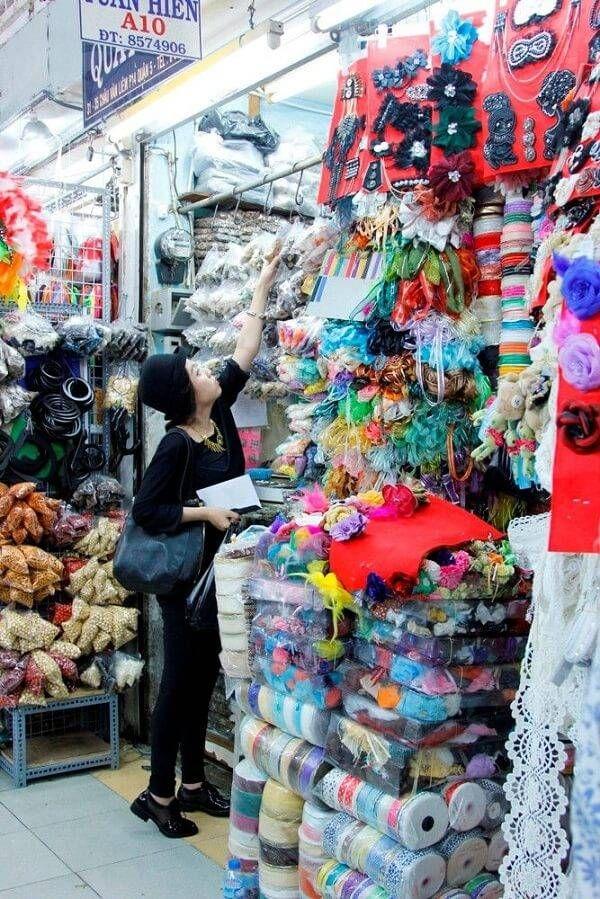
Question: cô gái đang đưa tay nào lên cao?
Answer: cô gái đang đưa tay trái lên cao